Oksana Selekhmeteva

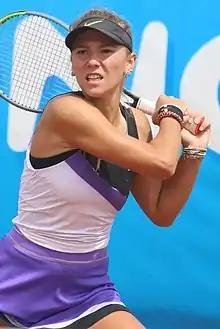
Selekhmeteva in 2021

Selekhmeteva reached her first professional singles final at the $15k event in Manacor, defeating good friend Alex Eala along the way. She defeated Suzan Lamens in straight sets in the final. In doubles, she enjoyed a 19-match winning streak which started from 2020, picking up two titles in Manacor alongside Ángela Fita Boluda.